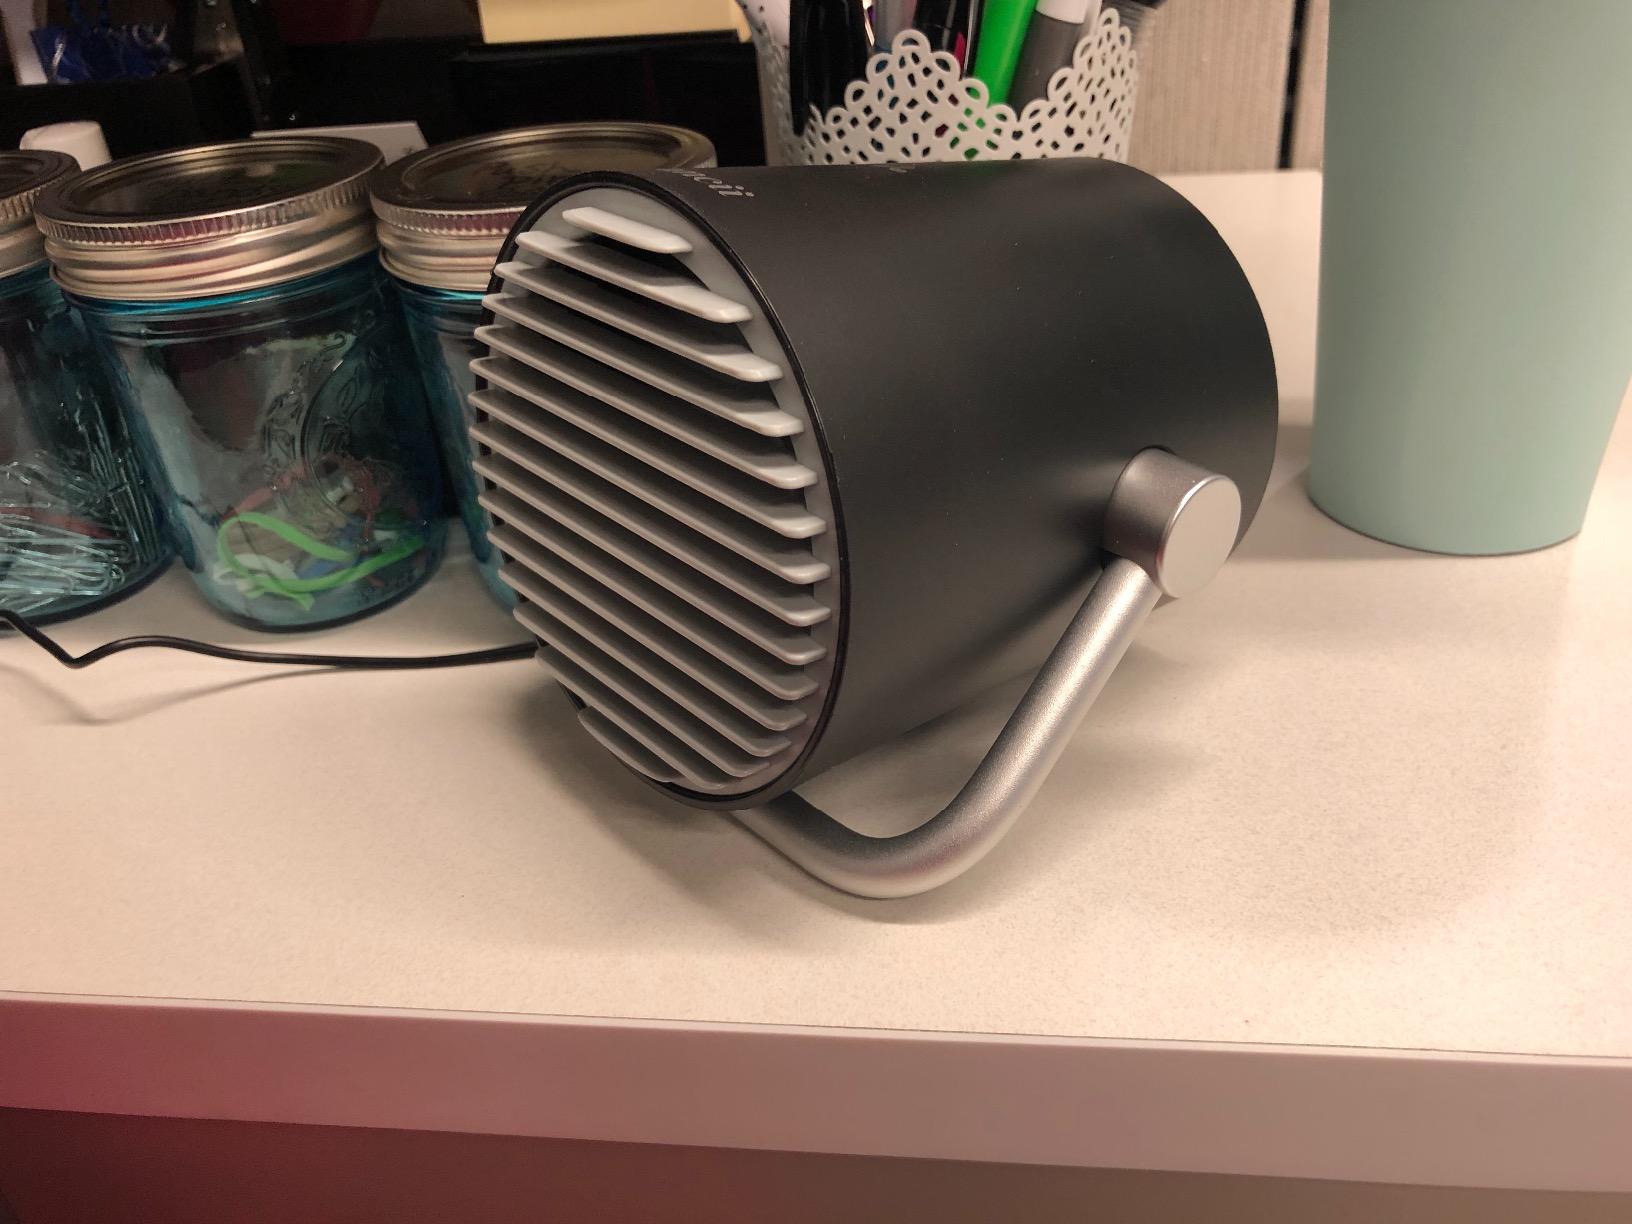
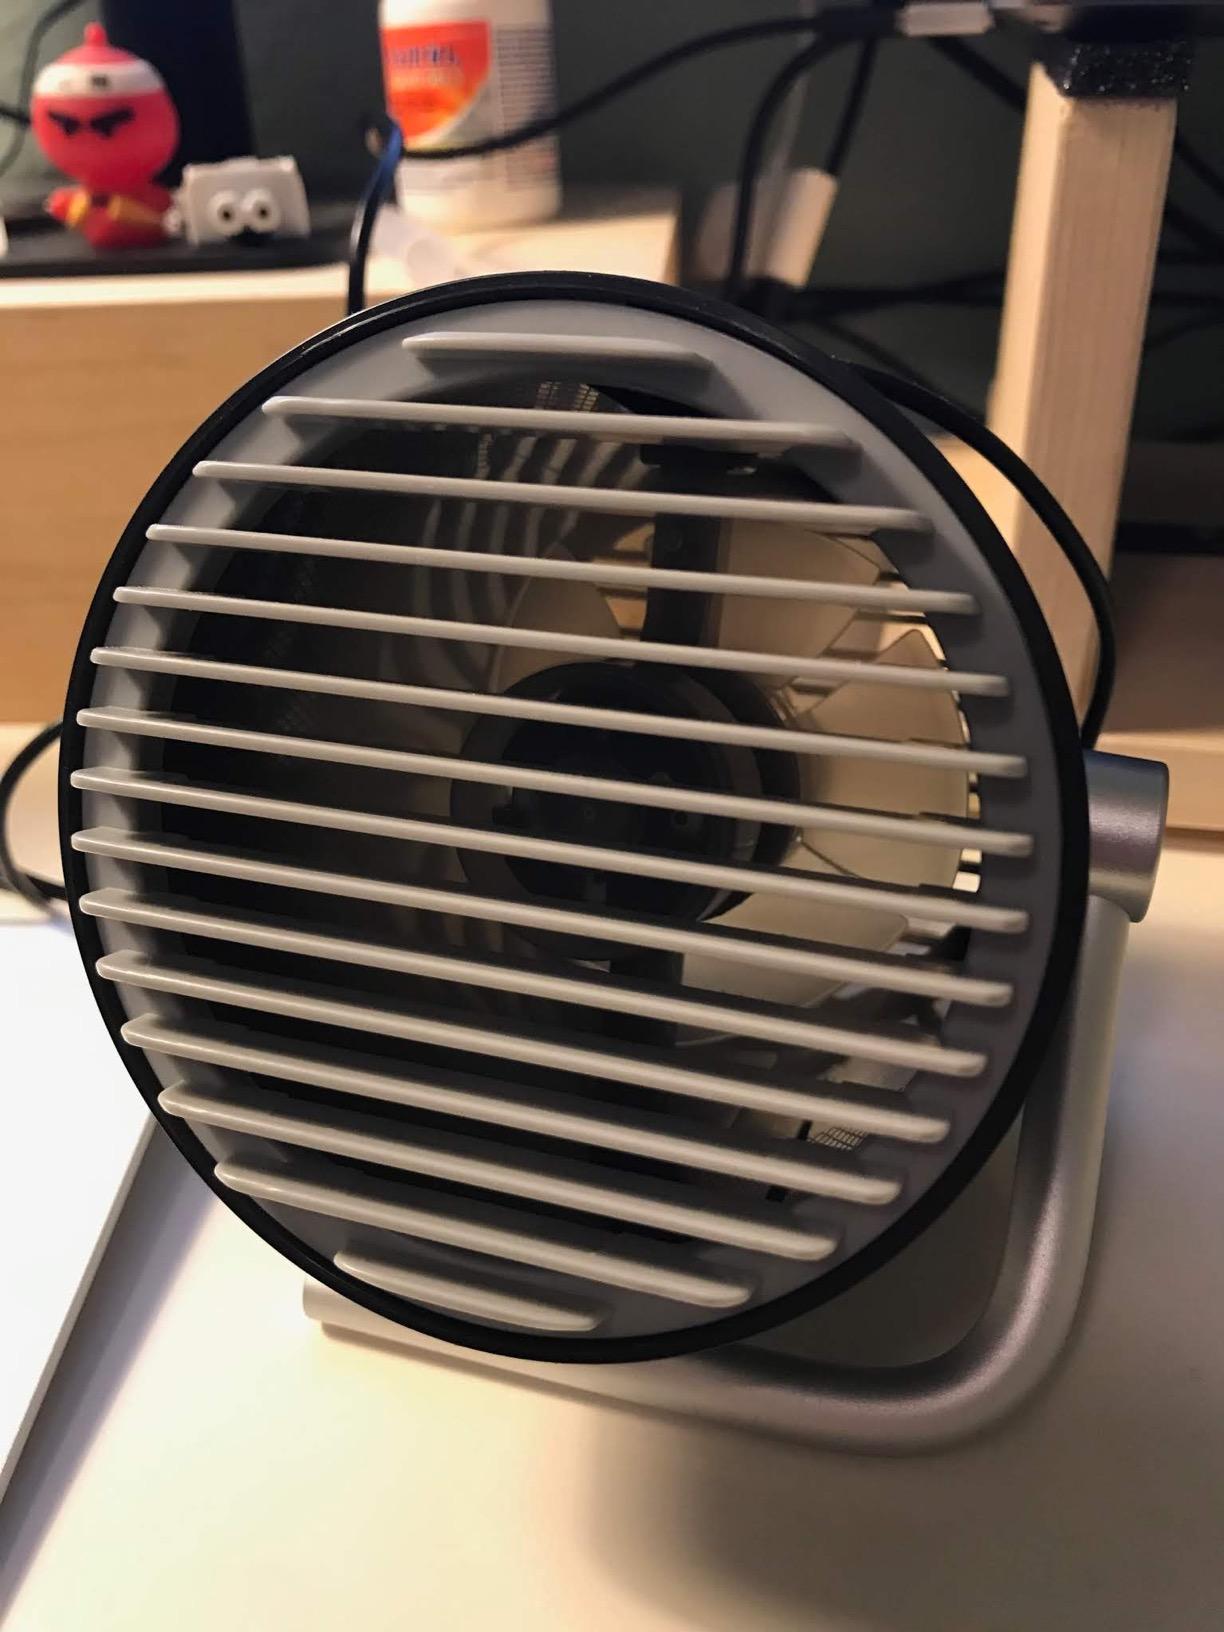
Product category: fan
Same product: yes